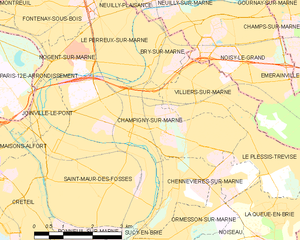
Carte des communes françaises Champigny-sur-Marne